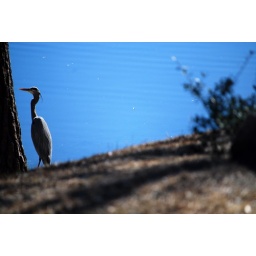
this guy was fishing on our lake in myrtle beach